Hanson and the Beast

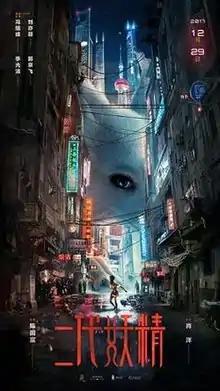
Poster

Hanson and the Beast is a 2017 Chinese fantasy comedy film starring Feng Shaofeng and Liu Yifei.